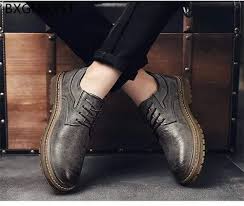
Label: Brogue